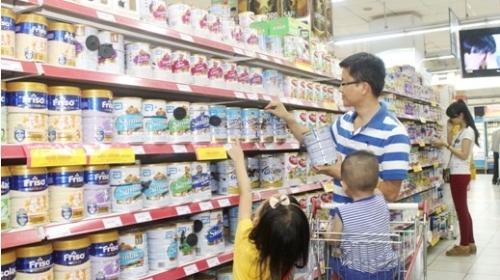
ở trên chiếc xe đẩy có sự xuất hiện của một đứa bé